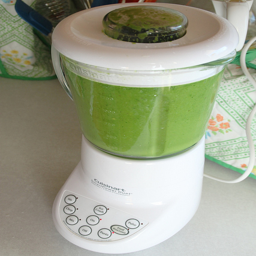
A blender that has a green liquid in it.
some green liquid is inside of a blender
A view of a blender with a green liquid being processed.
a close up of an electric blender on a table
A blender filled with a green smoothie mixture.